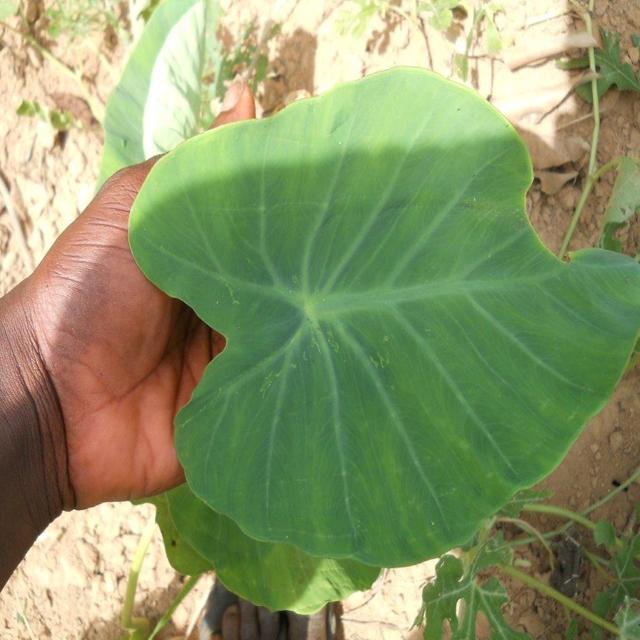
Label: Healthy